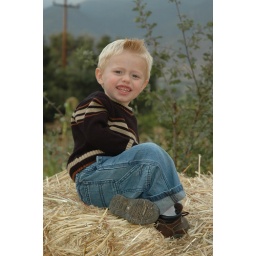
I hate the pole in the back ground